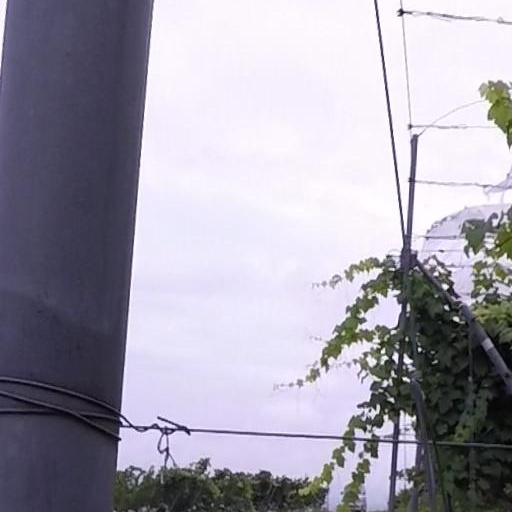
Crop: grape